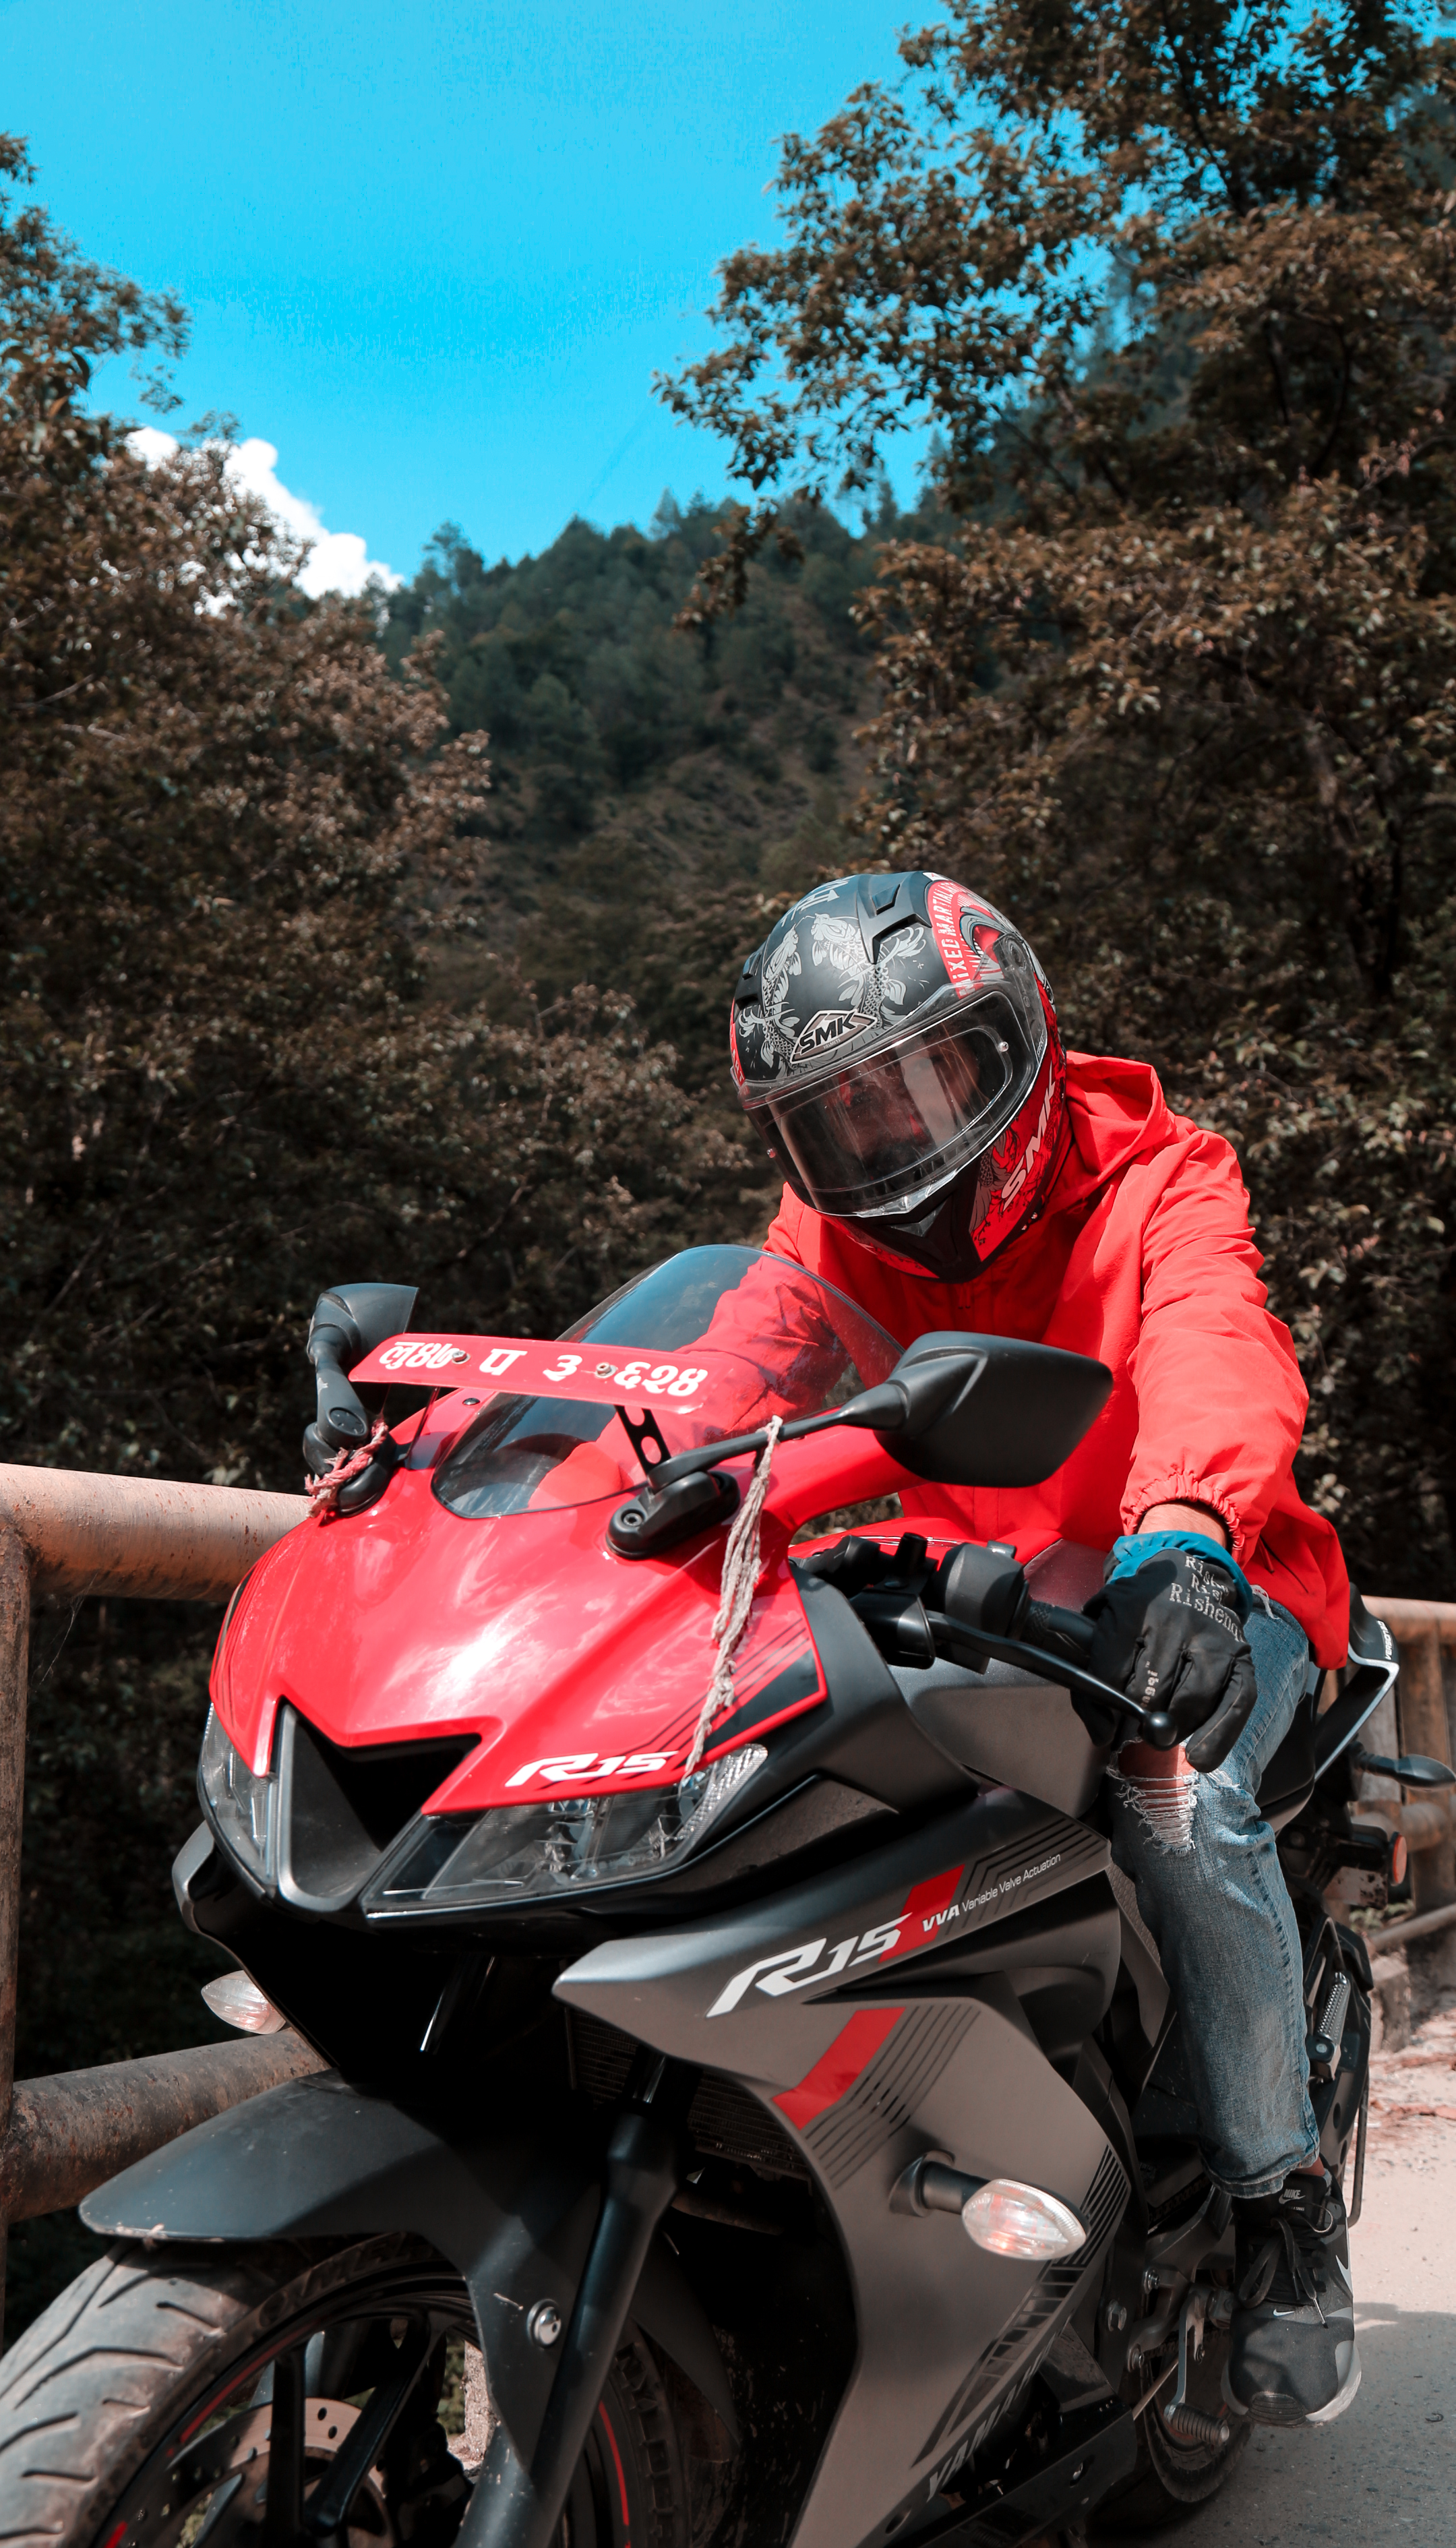
canon, photography, nature, travel, bike, life, passion, riding, land vehicle, vehicle, helmet, motorcycle, red, motorcycling, personal protective equipment, motorcycle helmet, automotive tire, automotive exterior, car, tree, automotive lighting, automotive design, motorcycle accessories, auto part, adventure, tire, automotive wheel system, plant, off roading, windshield, all terrain vehicle, honda, recreation, glass, leisure, rim, window, road, wheel, metal, tourism, automotive window part